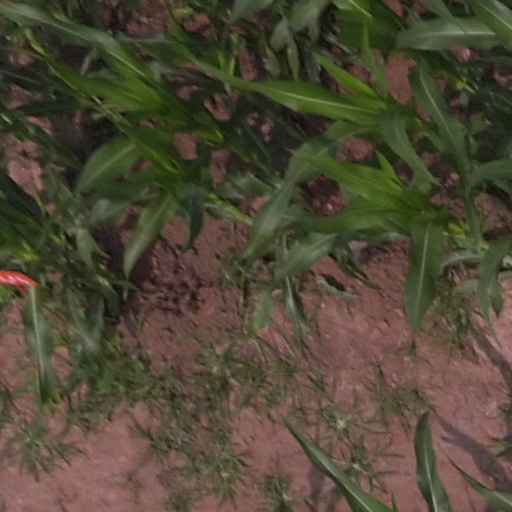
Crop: maize; corn